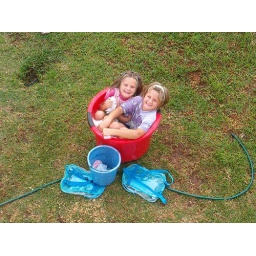
The water was warm so the girls jumped in too!!! What fun!!